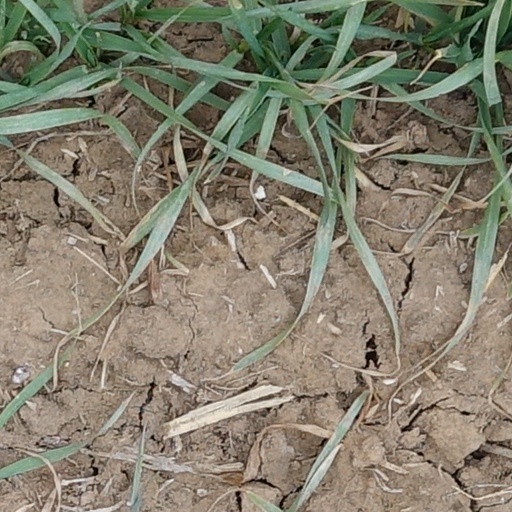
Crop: wheat